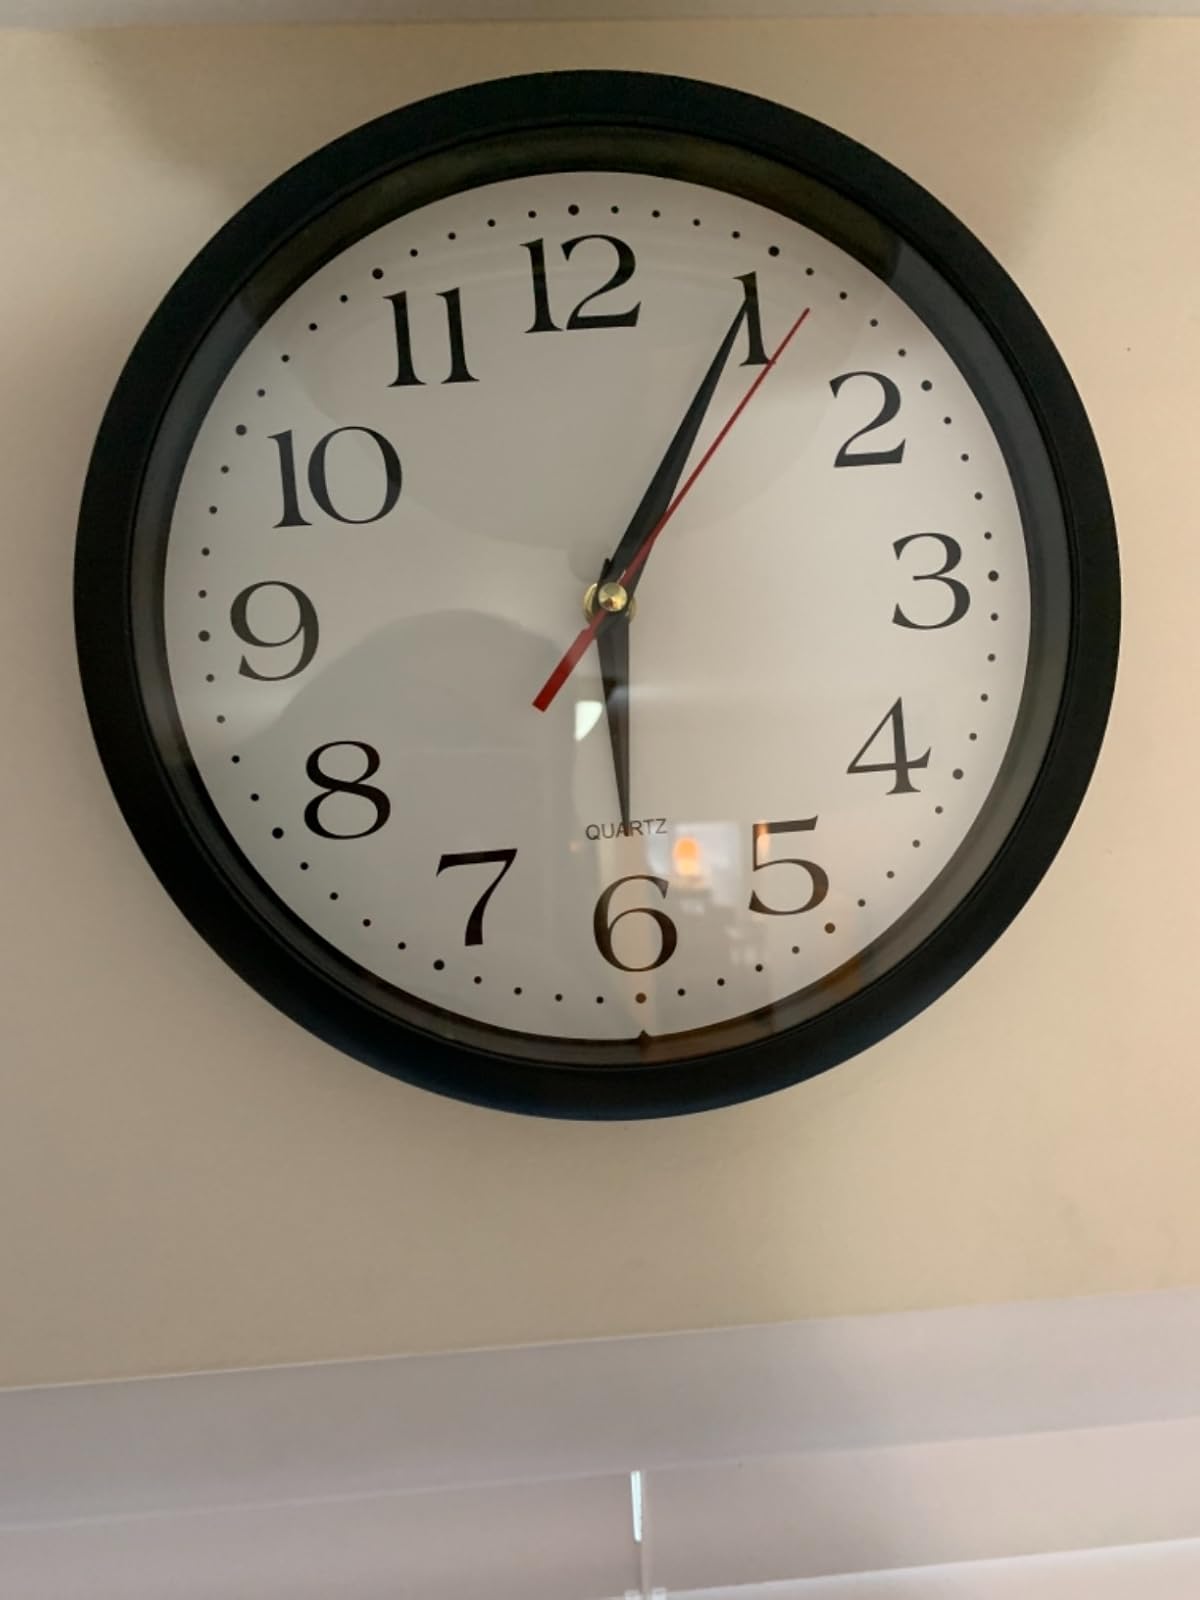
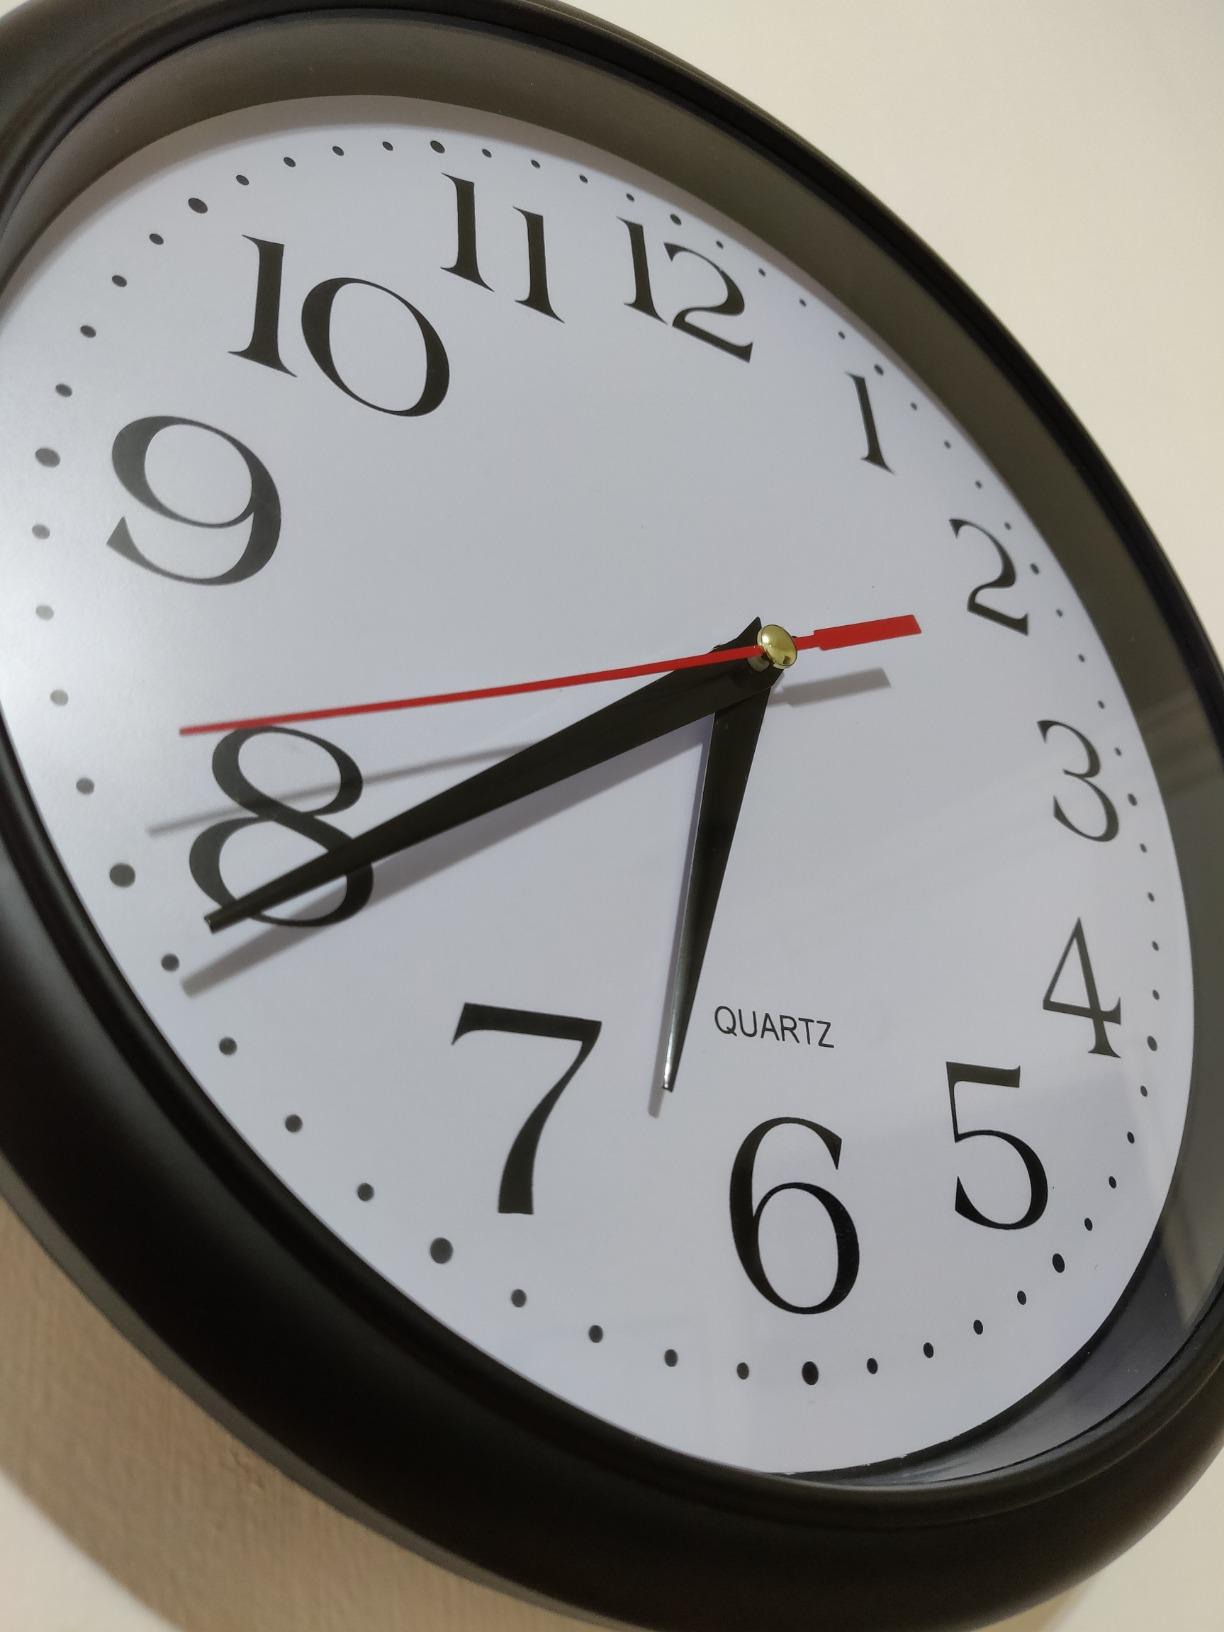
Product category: clock
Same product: yes